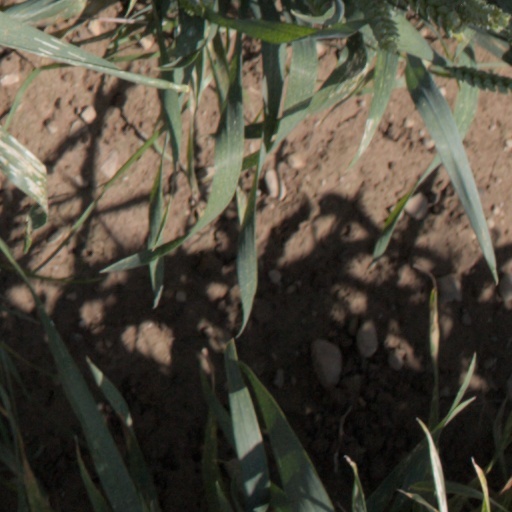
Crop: wheat